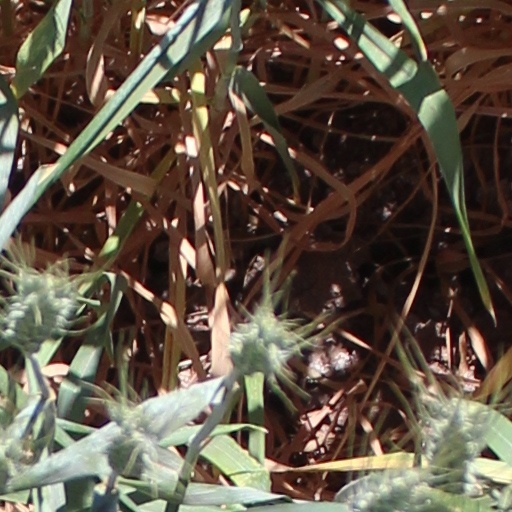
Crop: wheat